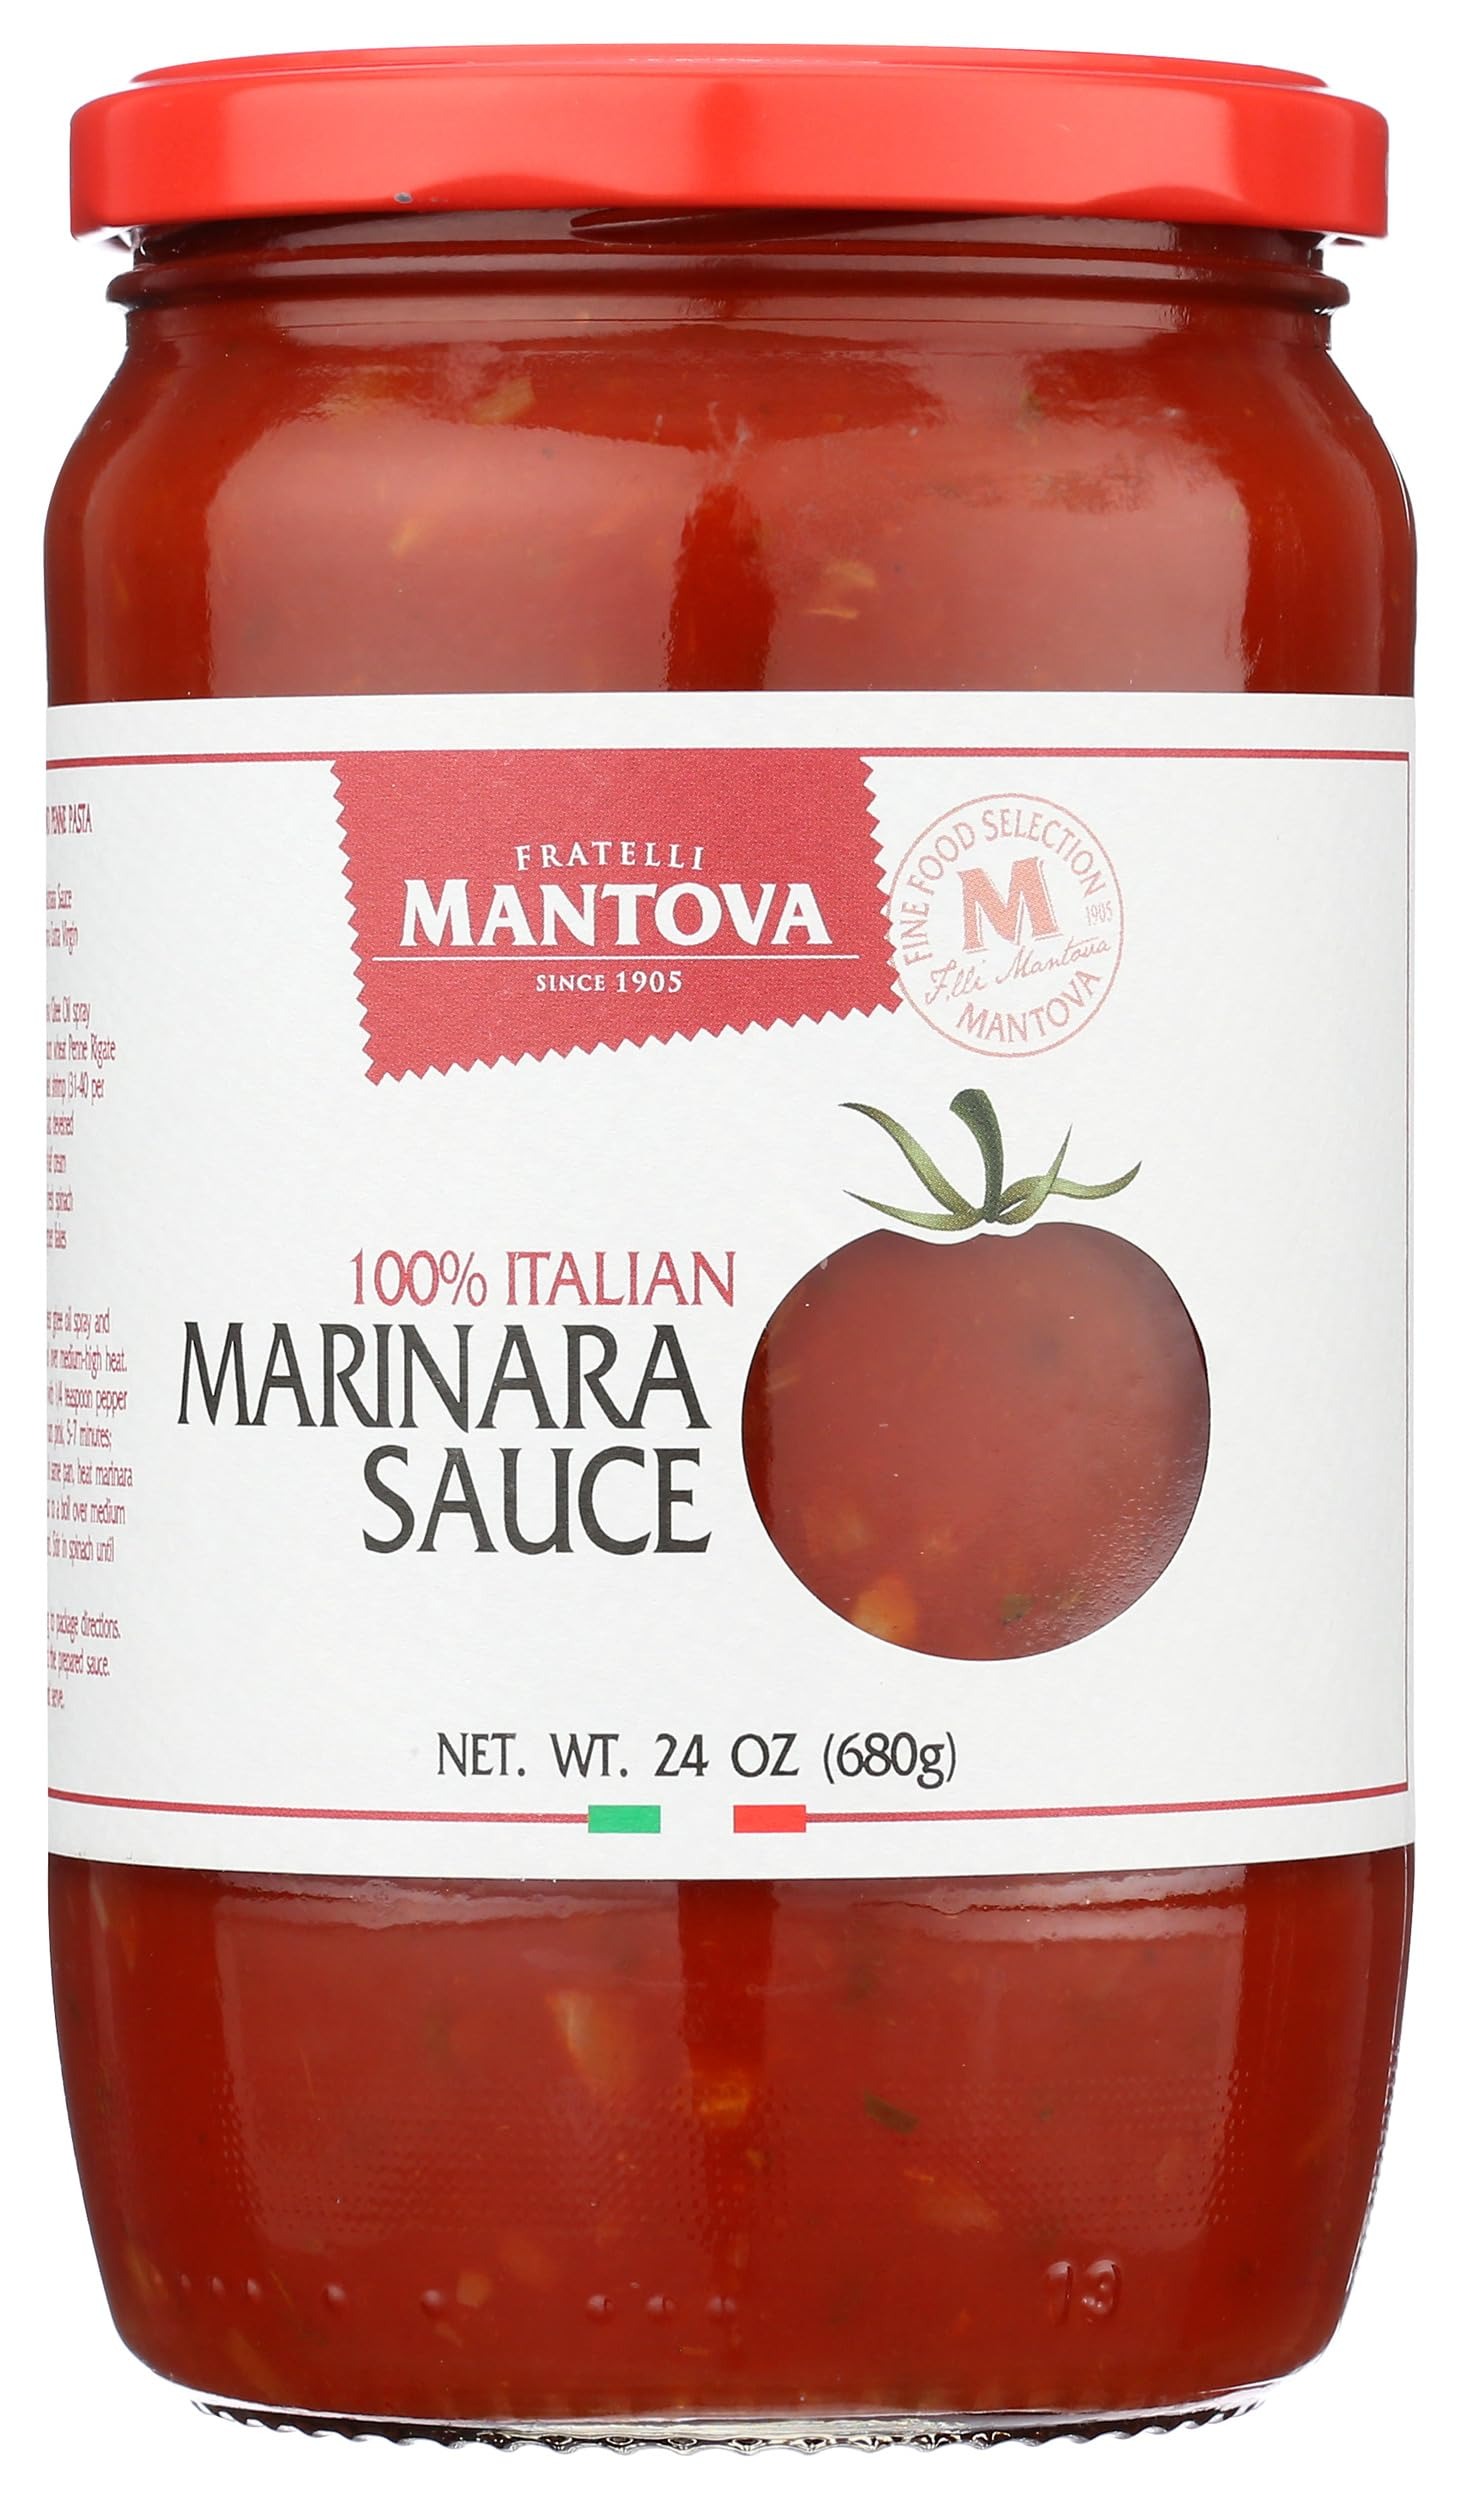
Item Name: Mantova Italian Marinara Sauce, 100% Italian Tomatoes, Made with Only The Finest, Italian Ingredients, Vegan, No Added Sugar, Non-GMO, Gluten Free, 24 Ounce (Pack of 6)
Bullet Point: Mantova Italian Marinara Sauce, 100% Italian Tomatoes, Made with Only The Finest, Italian Ingredients, Vegan, No Added Sugar, Non-GMO, Gluten Free, 24 Ounce (Pack of 6)
Value: 144.0
Unit: Ounce

Price: 58.14